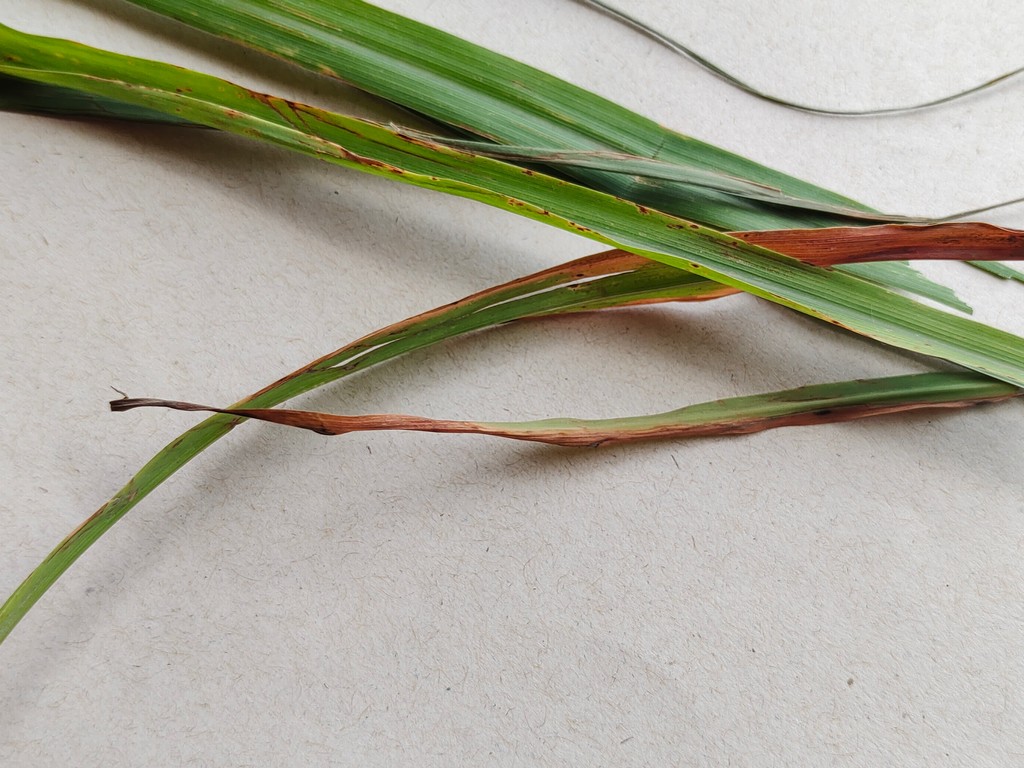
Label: Unhealthy